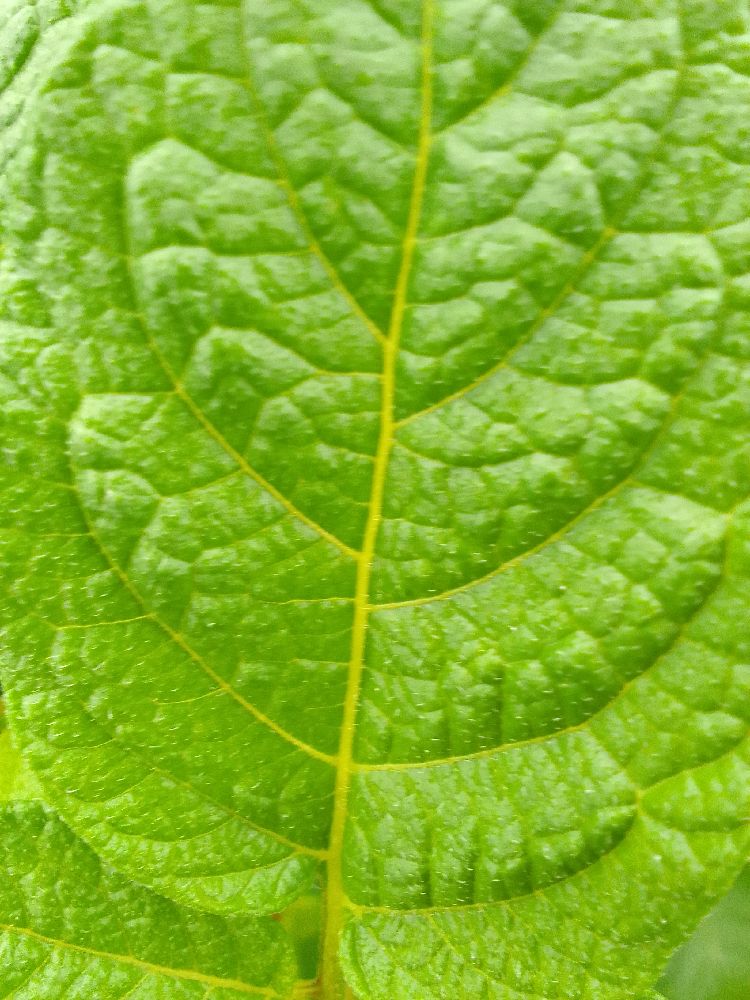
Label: Healthy